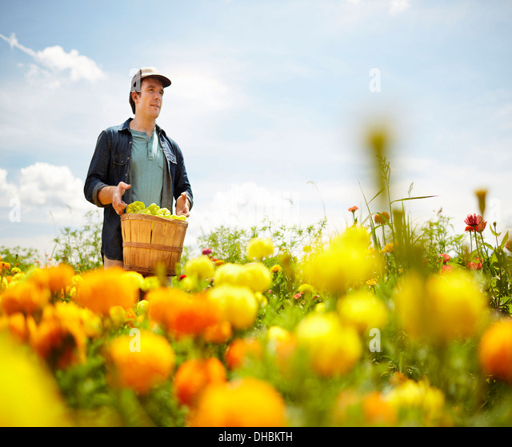
a farmer working in his fields .